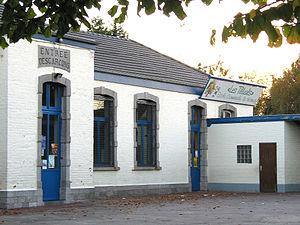
Sprimont (Belgique), l'école ""des garçons"".